Door hanger

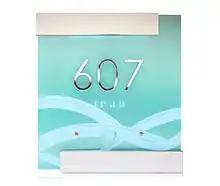
An electronic "do not disturb" indicator (the illuminated red lamp is a signal to hotel staff).

Some hotels are using high-tech means to replace paper do not disturb signs that hang on the door. One example is a privacy button that one can press from within the room to light up an indicator outside the room.